Super Start Batteries 188

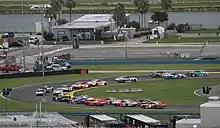
Cars file through the International Horseshoe on a restart in 2020

The Daytona road course, which uses elements of the speedway oval, is commonly used for the 24 Hours of Daytona sports car race and Daytona 200 motorcycle race. In March 2020, NASCAR announced the NASCAR Cup Series' Busch Clash exhibition race would use the road course instead of the oval beginning in 2021.